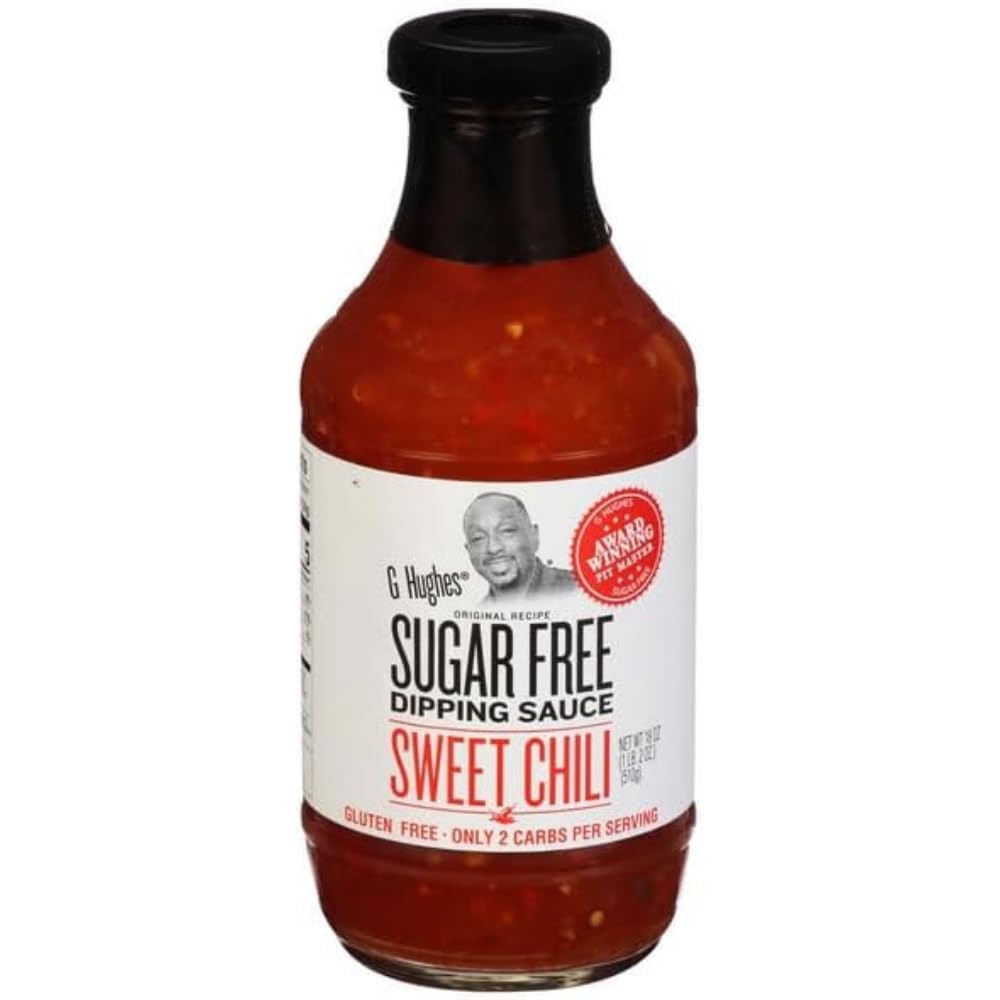
Item Name: G Hughes' Sugar-Free Dipping Sauce - Sweet Chilli
Bullet Point 1: A low calorie food
Bullet Point 2: Gluten Free
Bullet Point 3: Sugar Free/No Sugar
Bullet Point 4: Low Calorie
Product Description: Only 2 carbs per serving. Sugar free. Always sugar free + Certified gluten free. gfco.org. A low calorie food. Original recipe. G Hughes is proud to present a completely new addition to his family of signature sauces, sweet chili! GHugheSugarFree.com. Instagram: Follow us on Instagram. Facebook: Like us on facebook. (at)ghughessugarfree. G Hughes Sugar Free - Award Winning Pit Master. Produced at Summer Garden Food, A green LEED Certified Facility.
Value: 18.0
Unit: Ounce

Price: 4.18